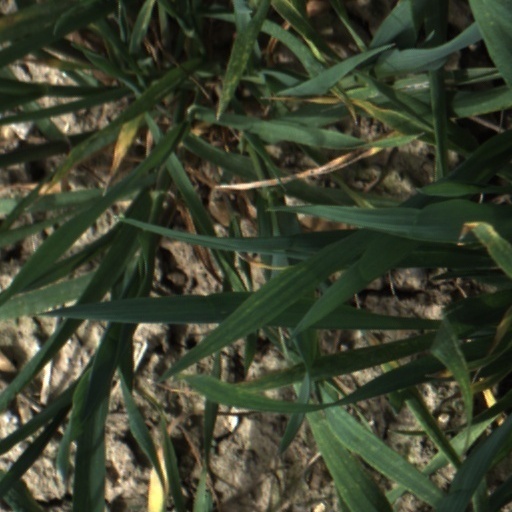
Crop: wheat